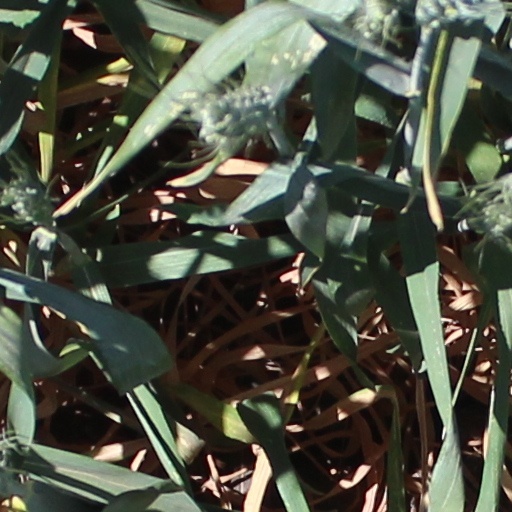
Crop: wheat